Sanju Pradhan

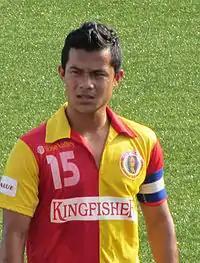
Pradhan captaining East Bengal in 2011

Sanju Pradhan (born 11 March 1989) is an Indian footballer who plays as a winger for Bhawanipore FC in the CFL Premier A.